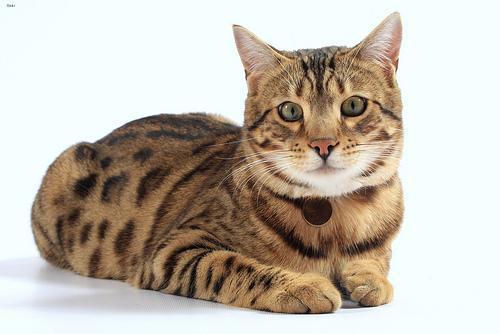
Bengal